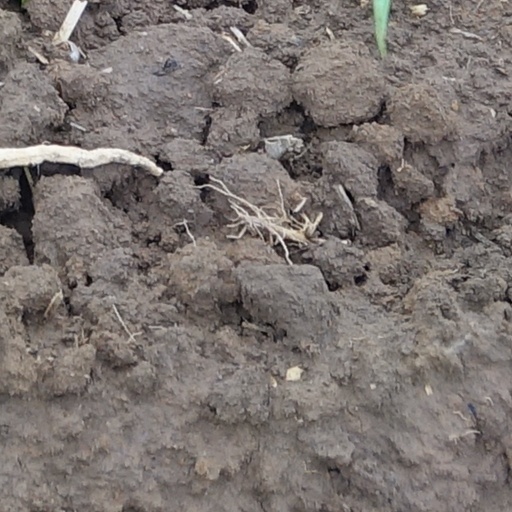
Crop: wheat